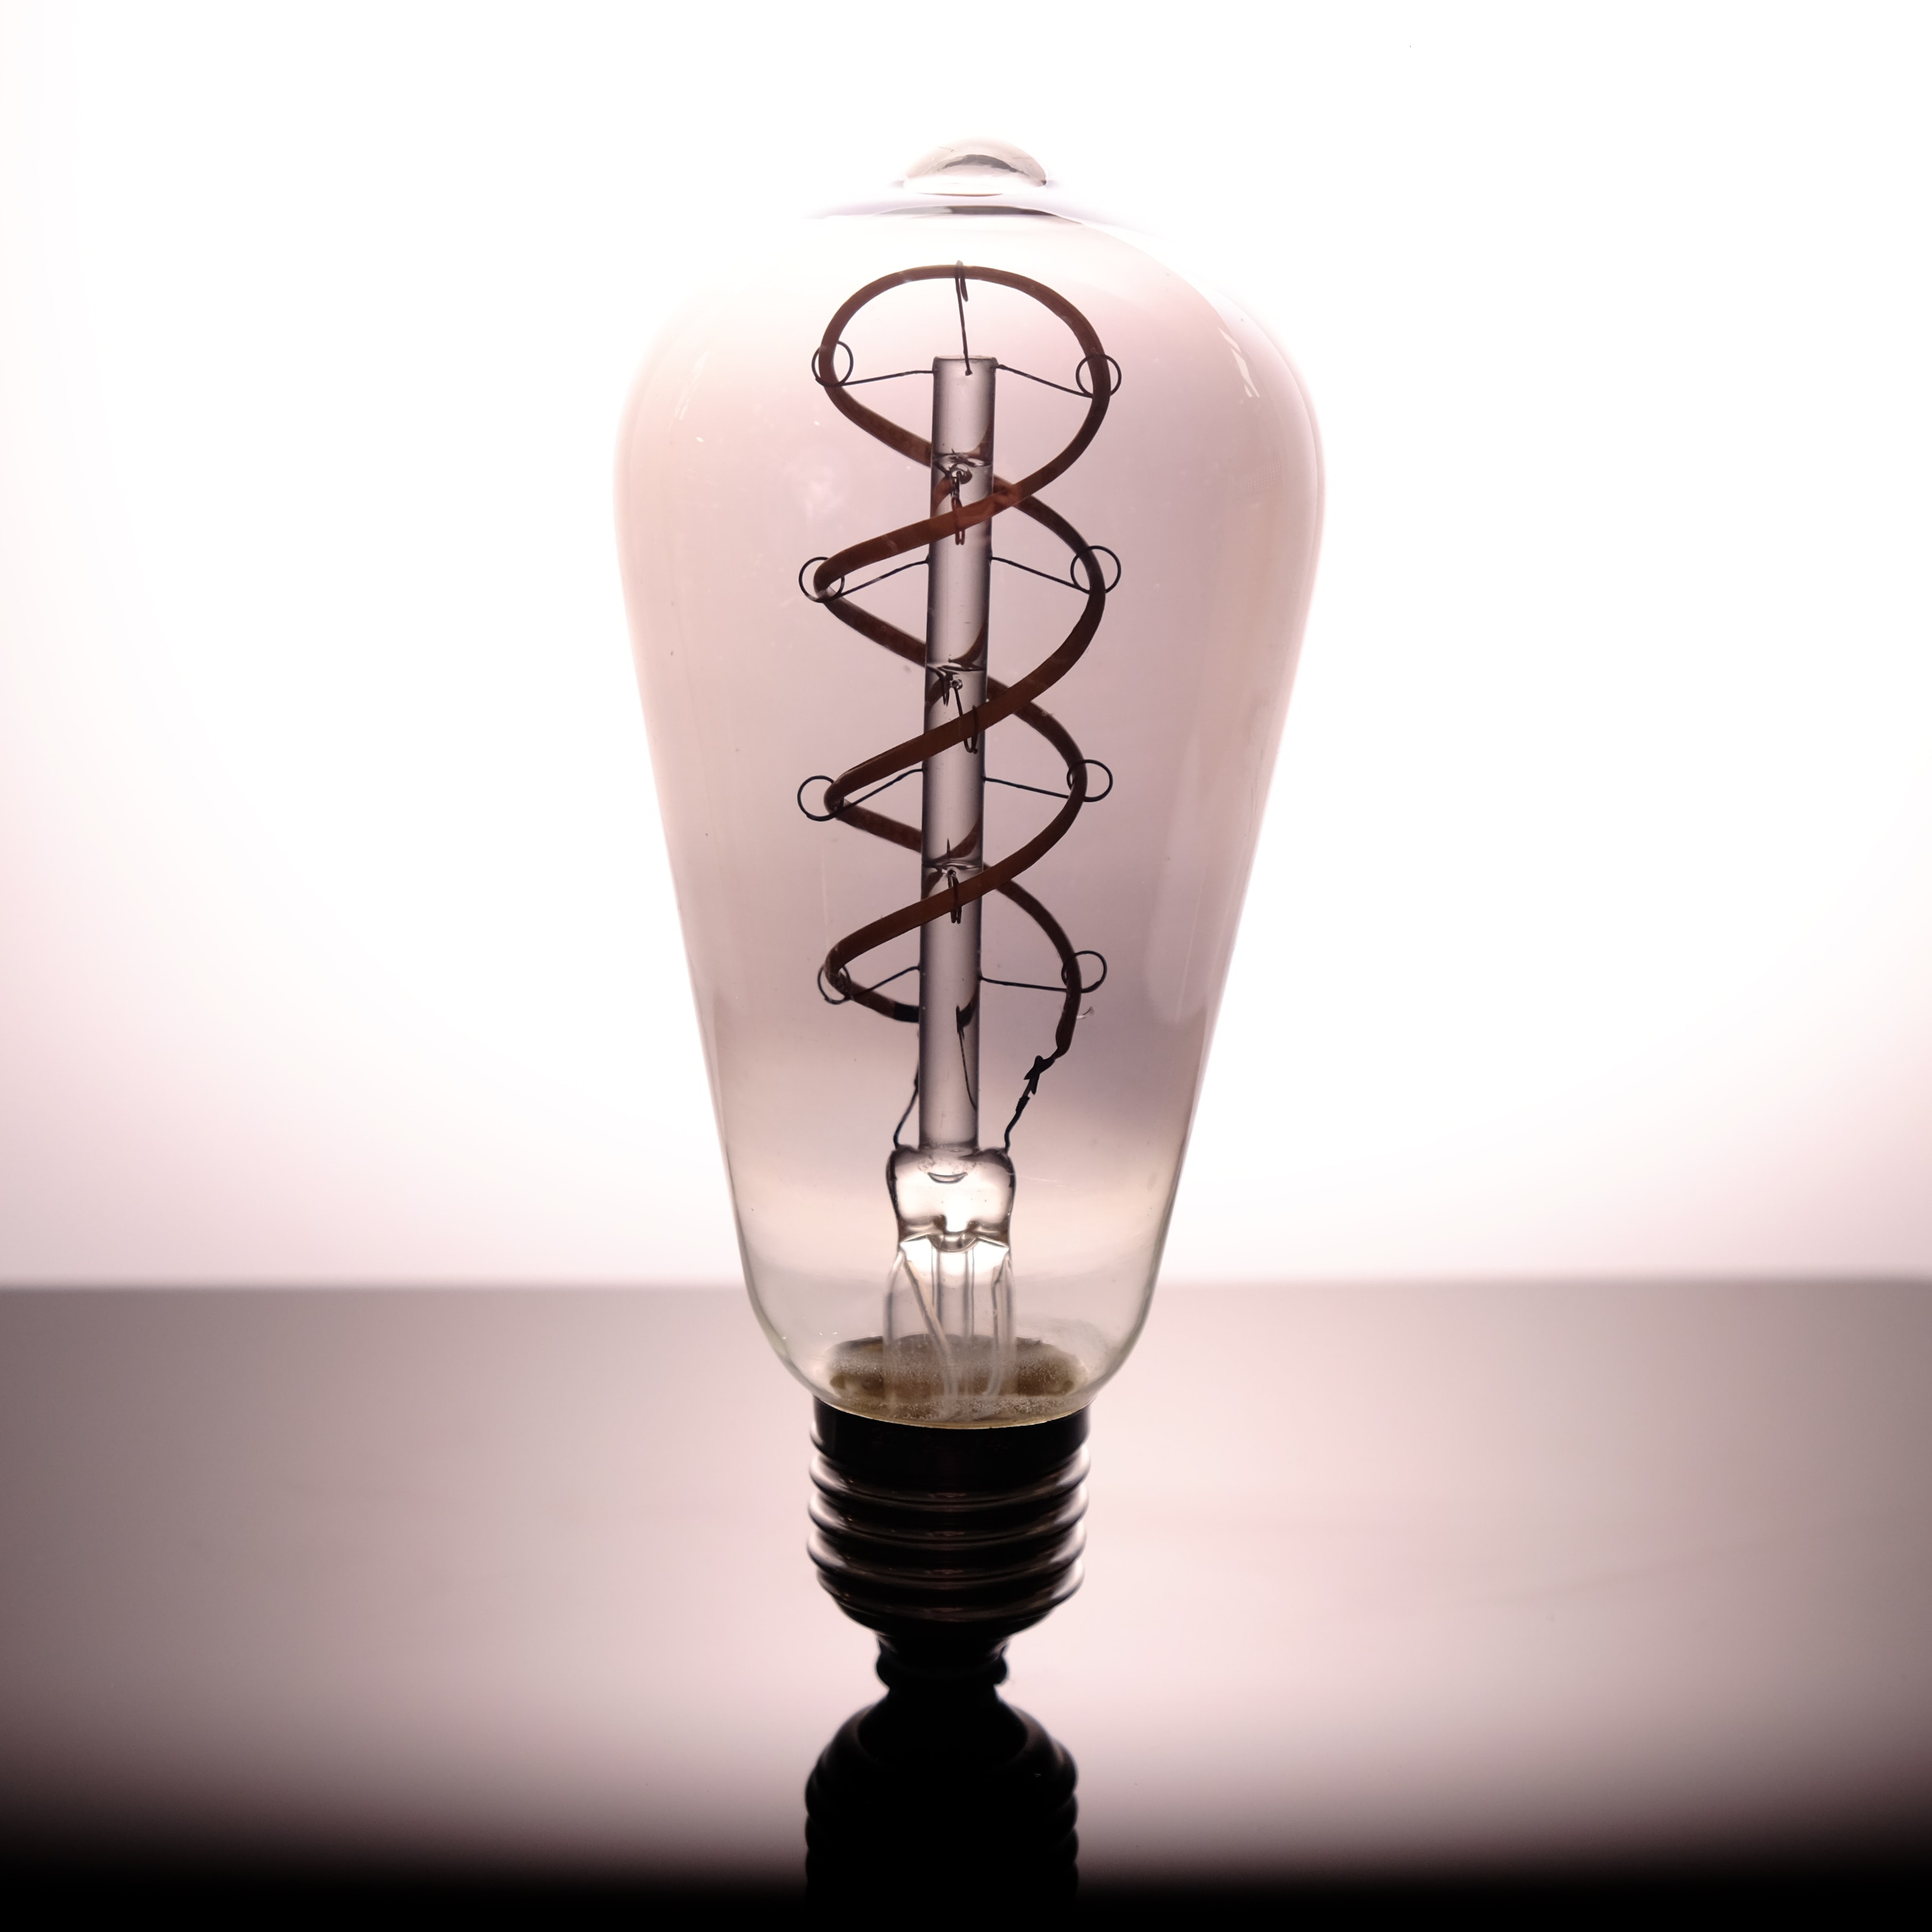
lighting, incandescent light bulb, light, light bulb, light fixture, lamp, glass, compact fluorescent lamp, interior design